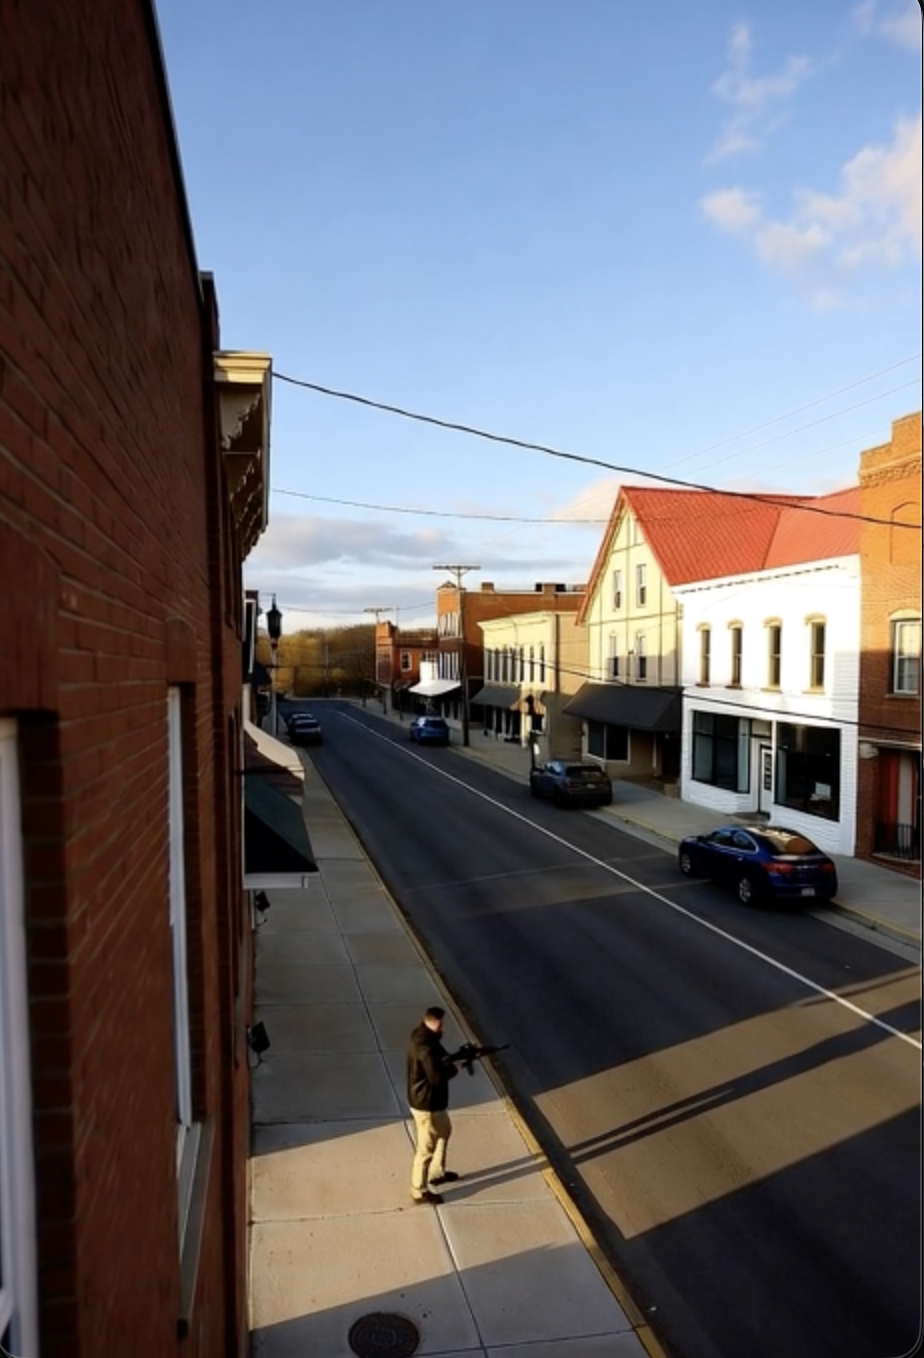
Object: person

Object: weapon